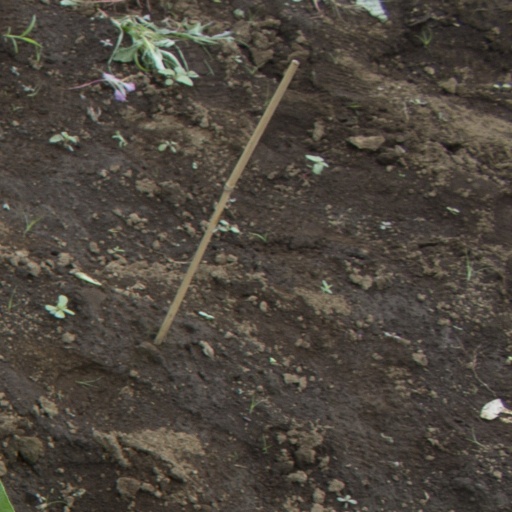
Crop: soybean